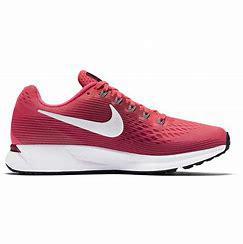
Brand: Nike
Model: Air Zoom Pegasus 34